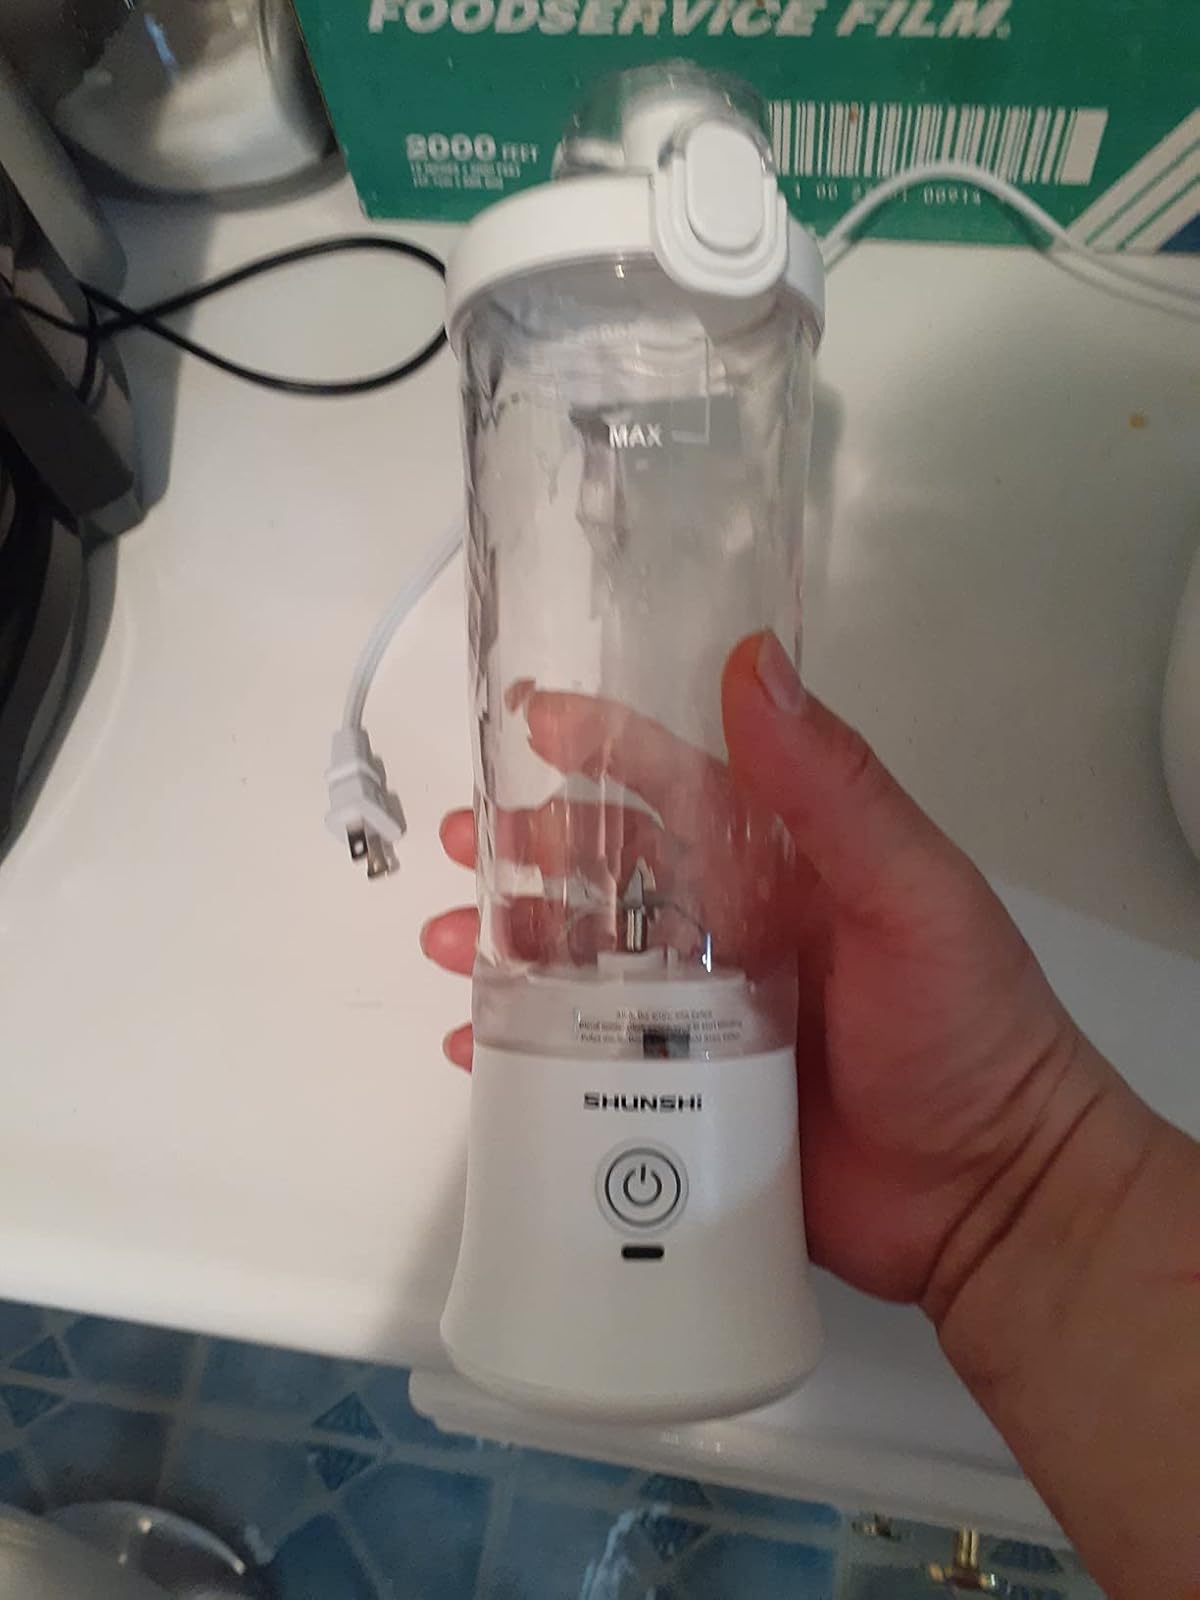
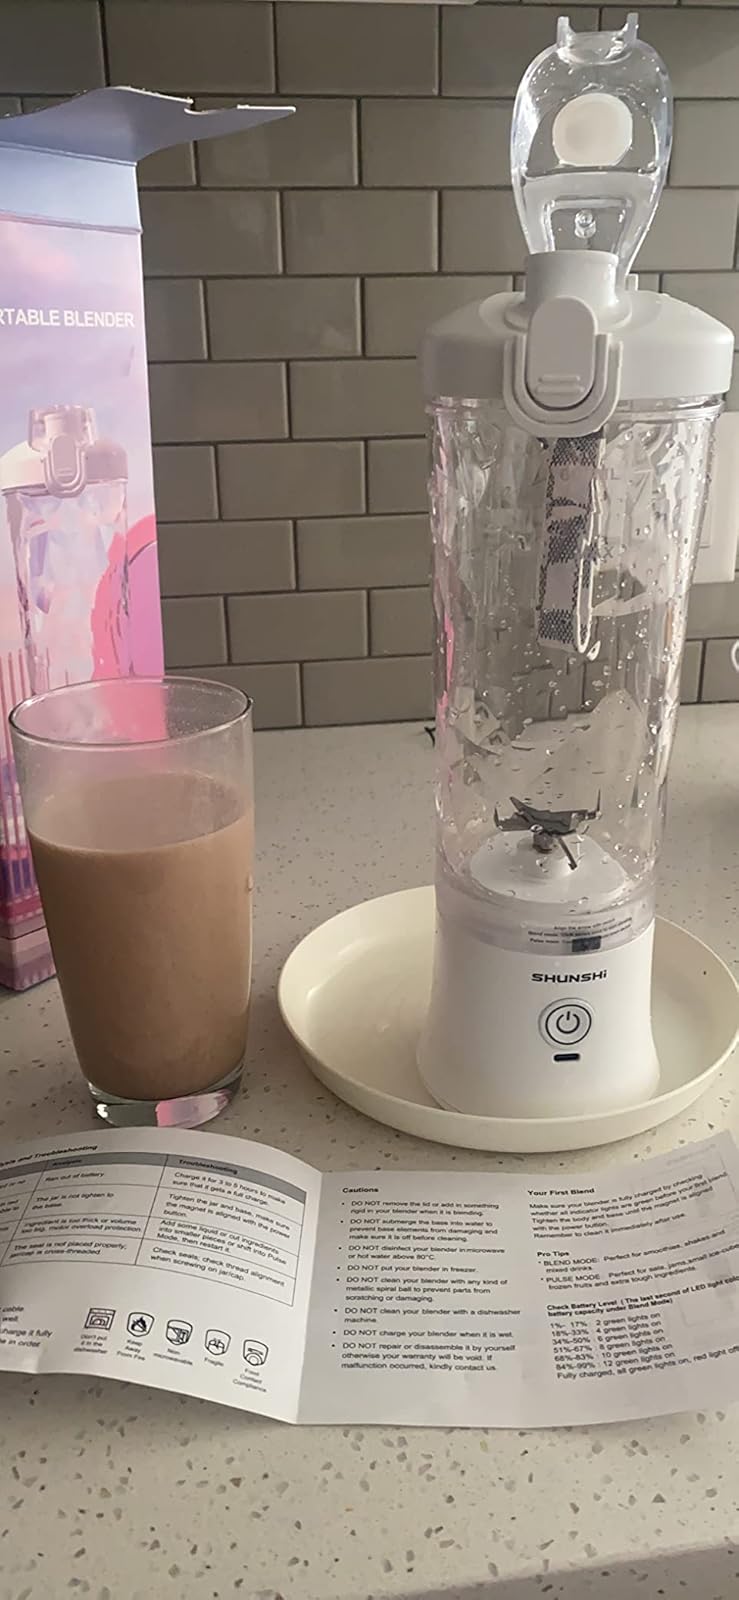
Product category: items_blender
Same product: yes